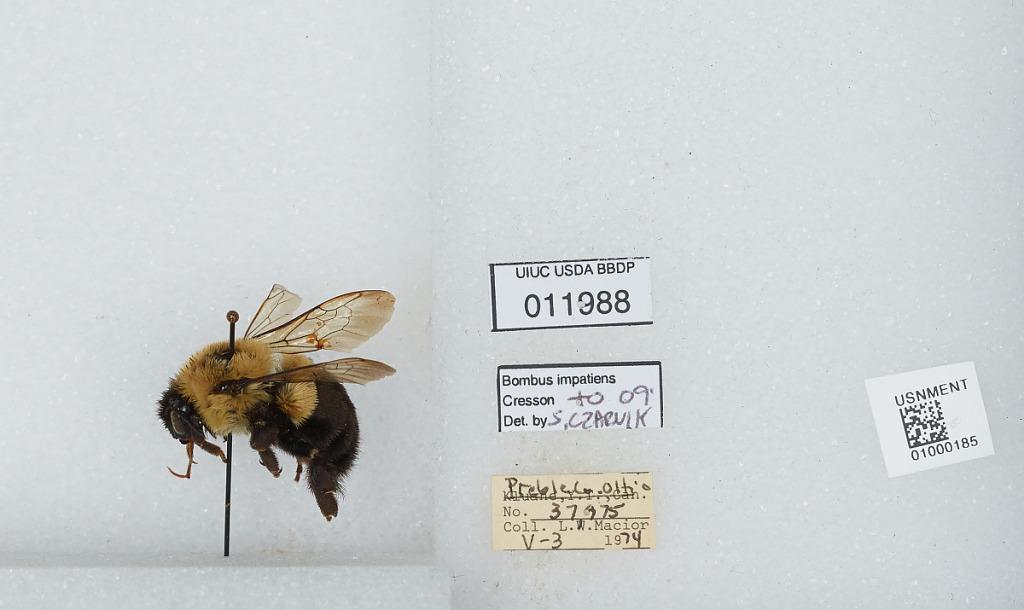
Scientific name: Bombus (Pyrobombus) impatiens Cresson
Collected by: L. Macior
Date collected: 1974-5-3
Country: United States
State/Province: Ohio
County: Preble
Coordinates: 39.7778, -84.6897
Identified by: Czarnik, S.